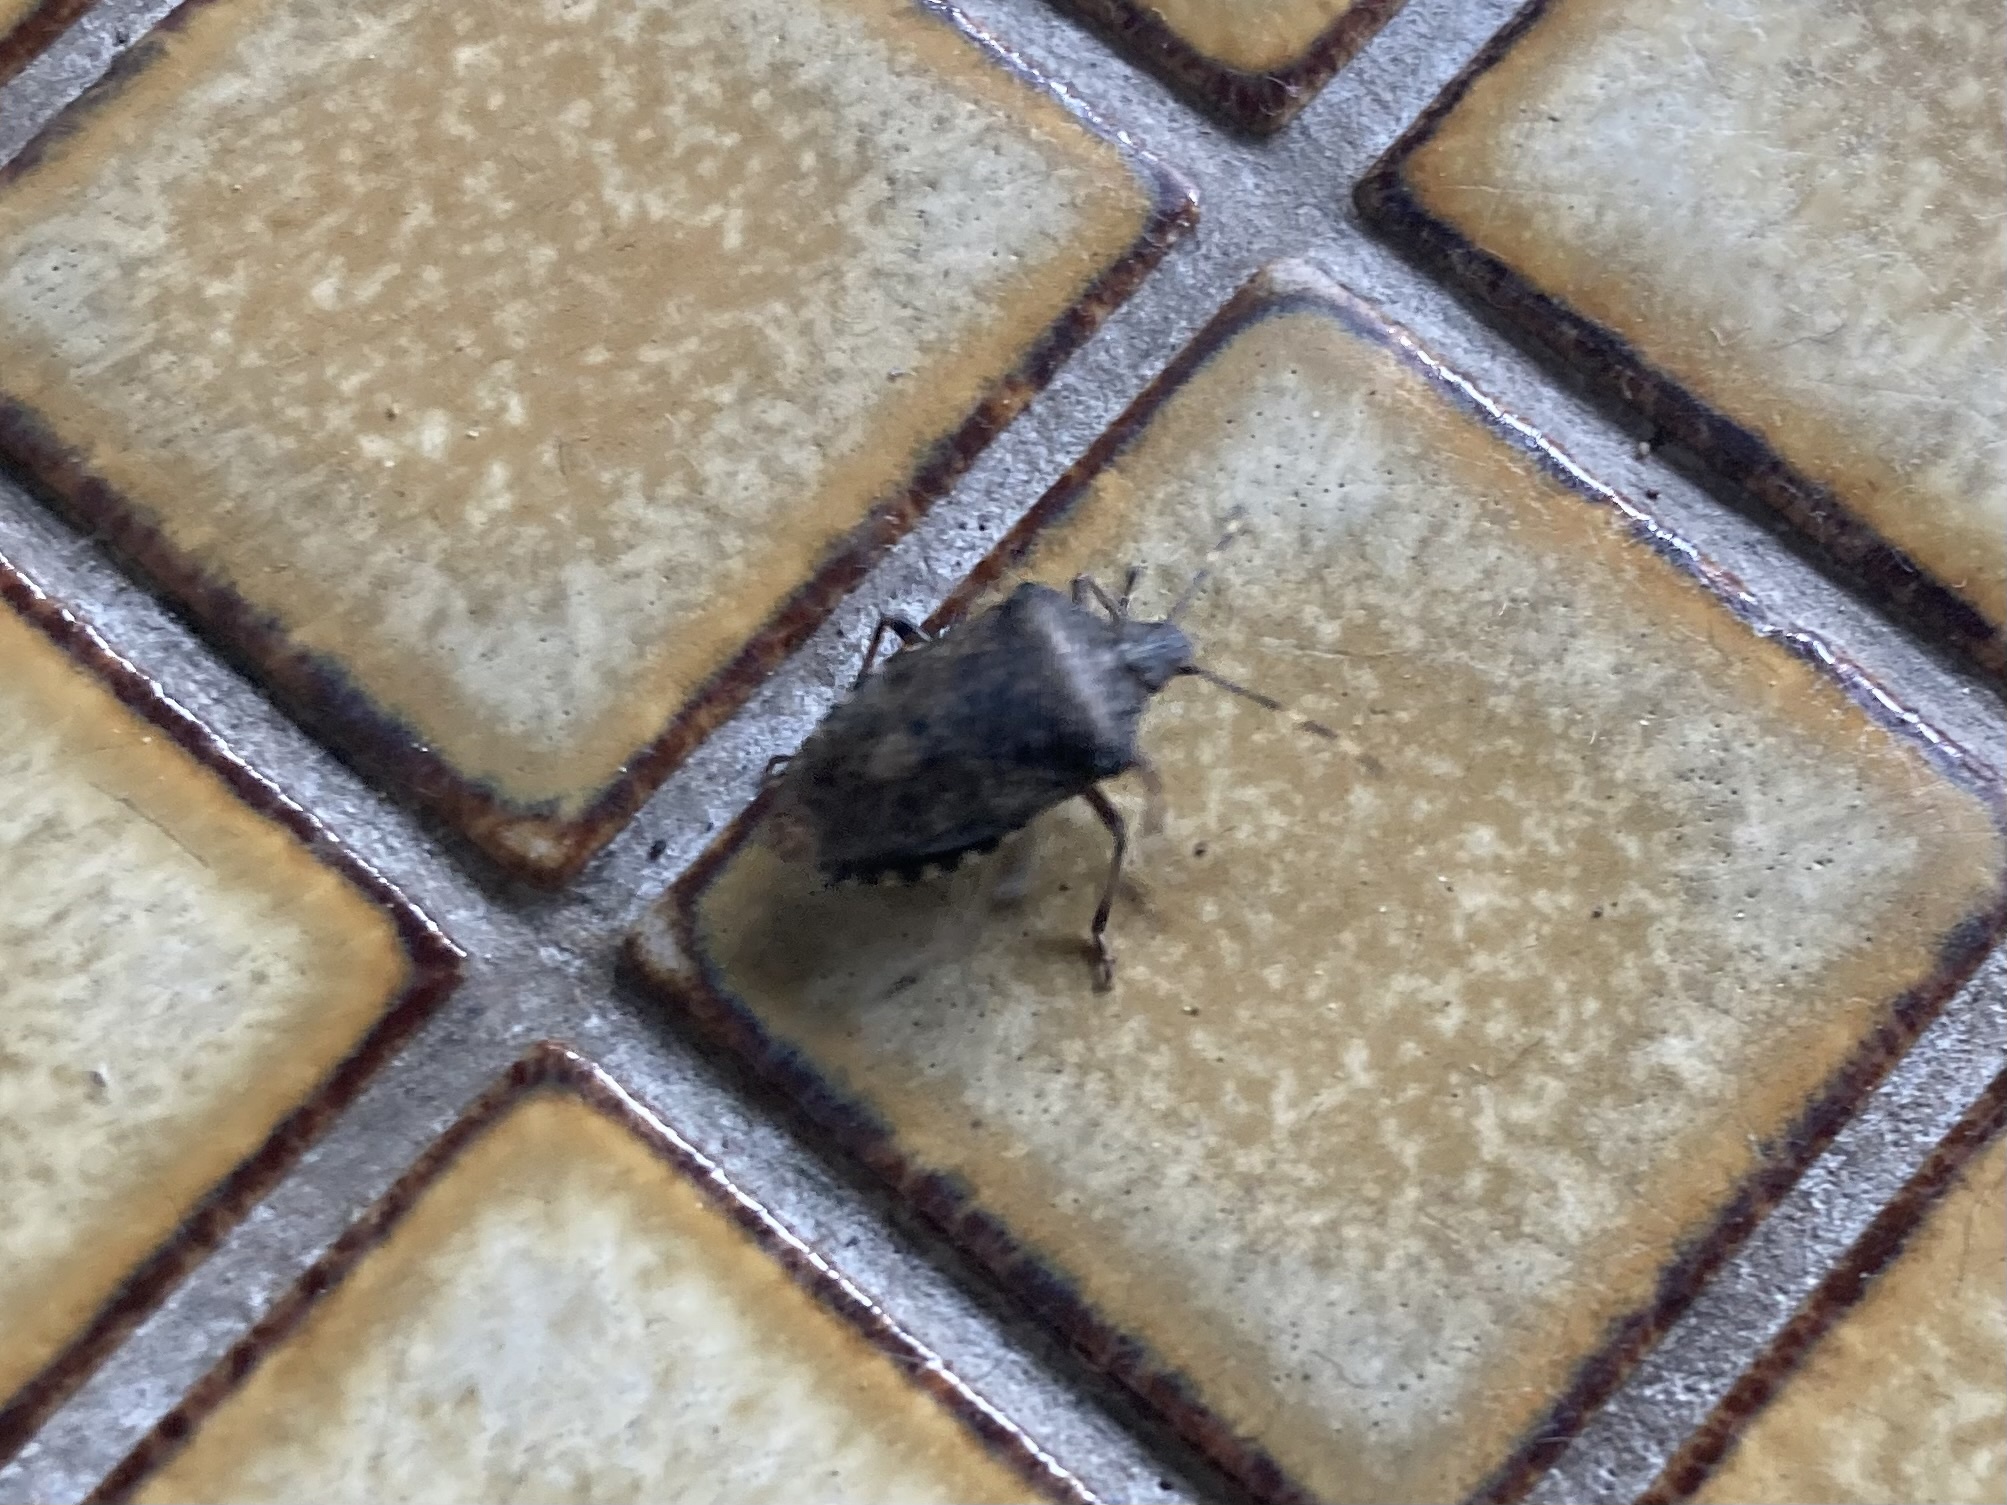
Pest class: stink_bug